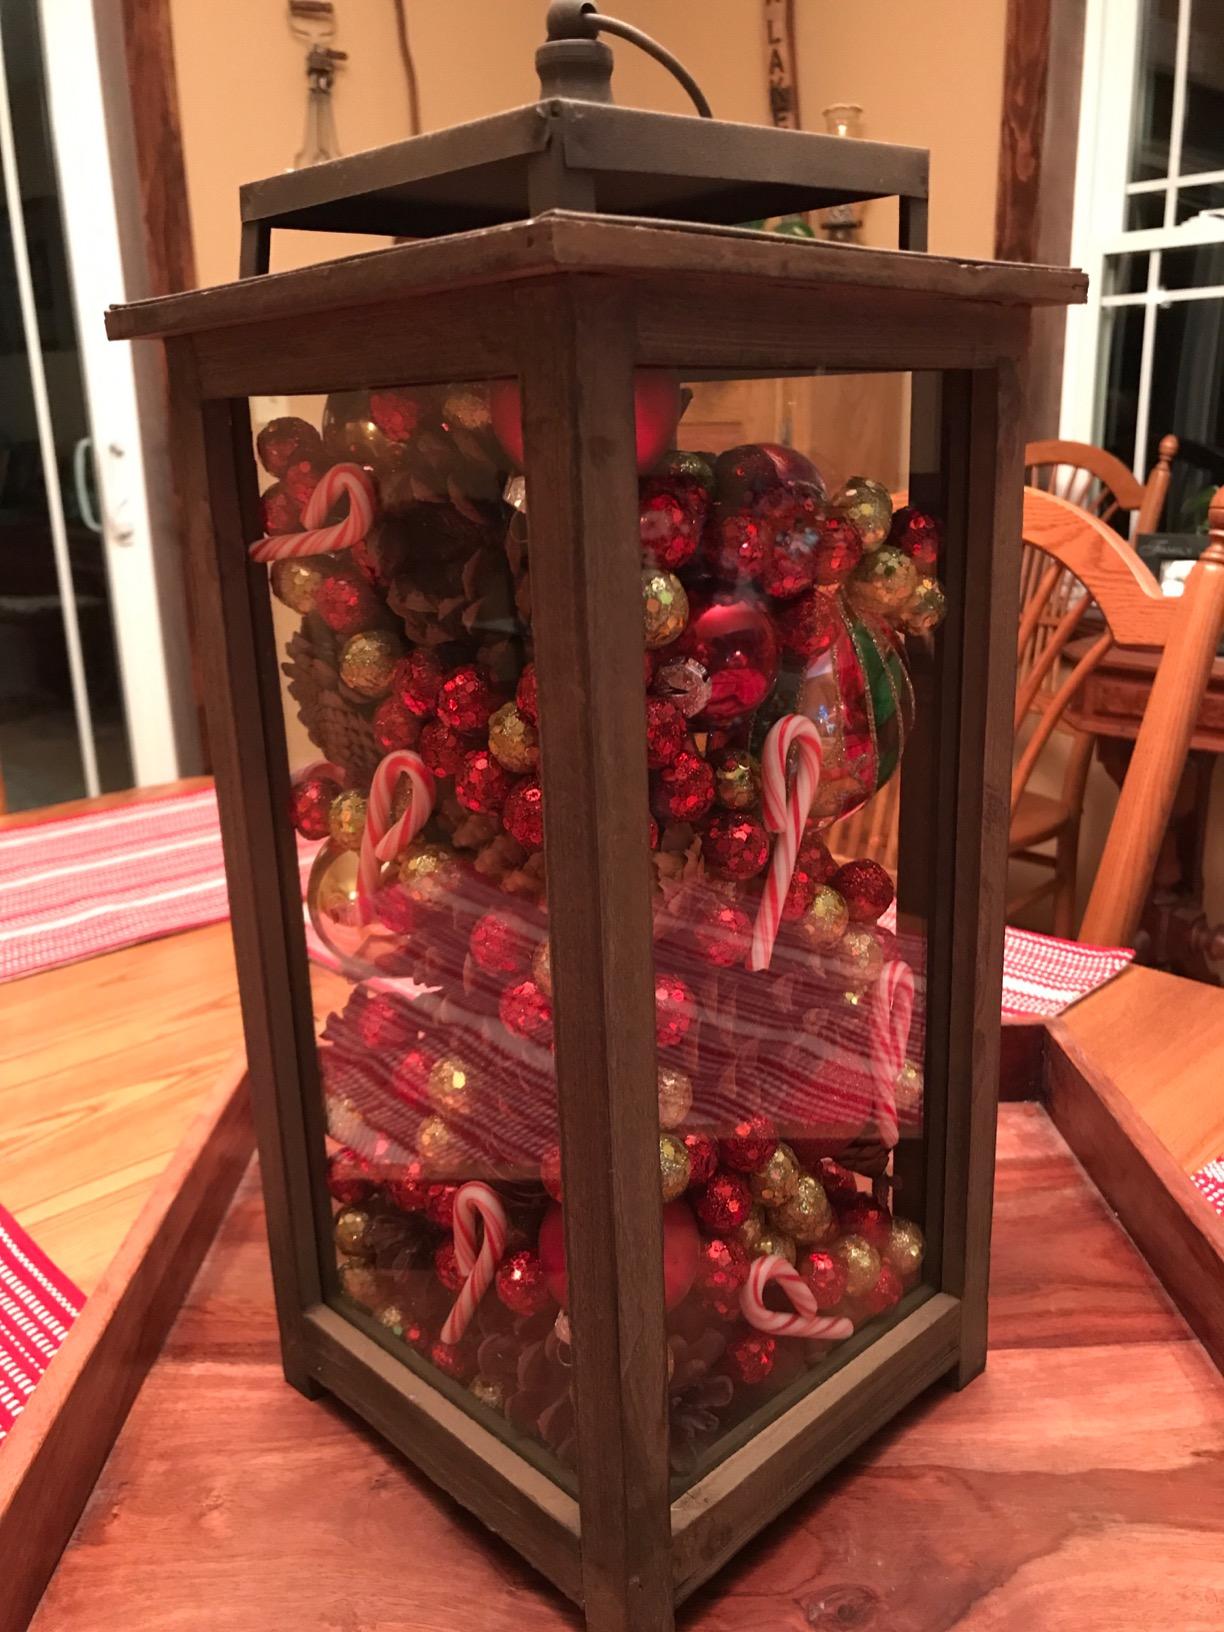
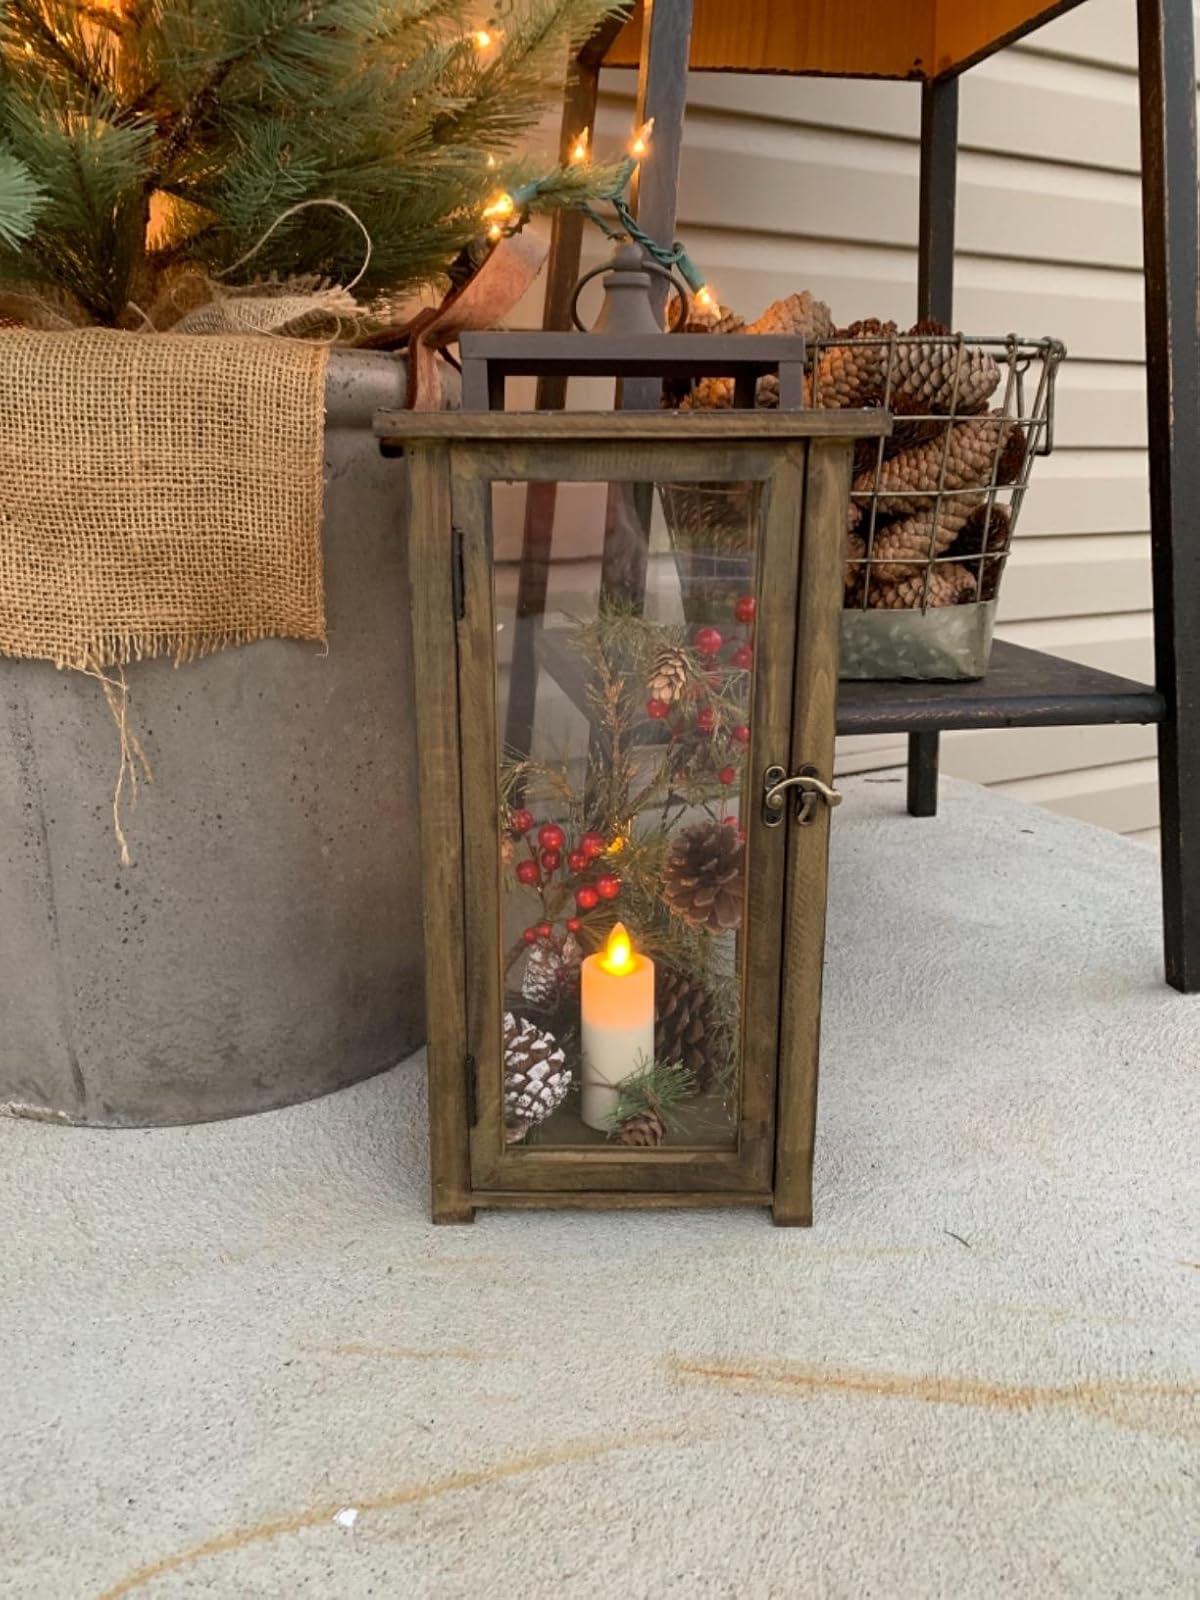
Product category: lantern
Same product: yes